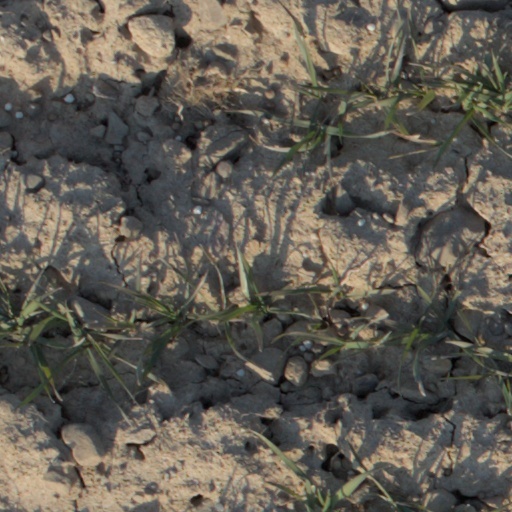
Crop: wheat